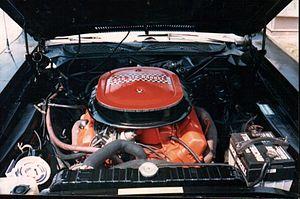
La Plymouth GTX est une automobile introduite sous le nom de Belvedere GTX en 1967 par la division Plymouth. Elle a été positionnée comme une Muscle car de performance haut de gamme de taille moyenne jusqu'en 1971.
La Plymouth Road Runner est un modèle d'automobile de type « muscle car » produit par la marque Plymouth de la société Chrysler Corporation. Son nom vient du célèbre dessin animé américain Road Runner & Wile E. Coyote. Elle fut produite en 45 000 exemplaires de 1968 à 1980 et eut un grand succès grâce à sa puissance et à son prix bon marché.